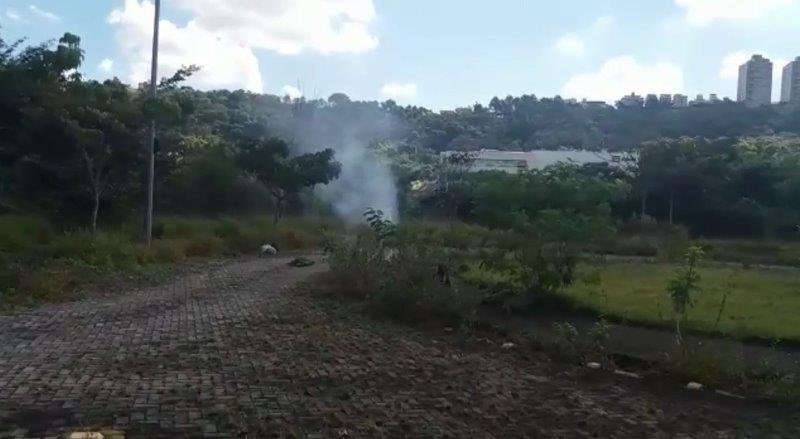
Fire: no
Smoke: yes